Herself (film)

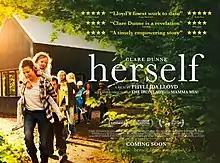
Film poster

Herself is a 2020 drama film directed by Phyllida Lloyd, from a screenplay by Malcolm Campbell and Clare Dunne. The film stars Dunne, Harriet Walter and Conleth Hill.